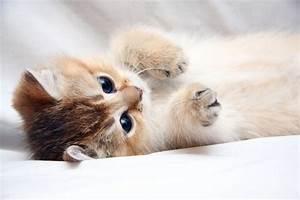
cat